Robert Rich, 1st Earl of Warwick

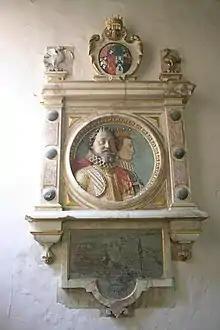
Mural monument to Robert Rich, 1st Earl of Warwick and his second wife Frances Wray. St Lawrence's Church, Snarford, Lincolnshire

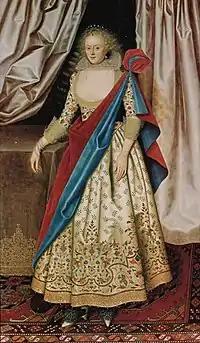
Lady Isabella Rich, painted by William Larkin in 1614

Robert Rich, 3rd Baron Rich, 1st Earl of Warwick (December 1559 – 24 March 1619), was an English nobleman, known as Baron Rich between 1581 and 1618, when he was created Earl of Warwick. He was the first husband of Penelope Devereux, whom he divorced in 1605 on the grounds of her adultery.